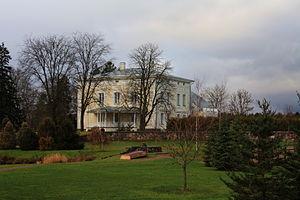
Le manoir de Sausti, anciennement manoir de Groß-Sauß est un ancien petit château seigneurial situé dans le nord de l'Estonie dans la province d'Harju. C'est l'un des châteaux campagnards les mieux restaurés de cette contrée nordique actuellement. Il se trouve dans le village de Sausti dans la commune de Kiili.